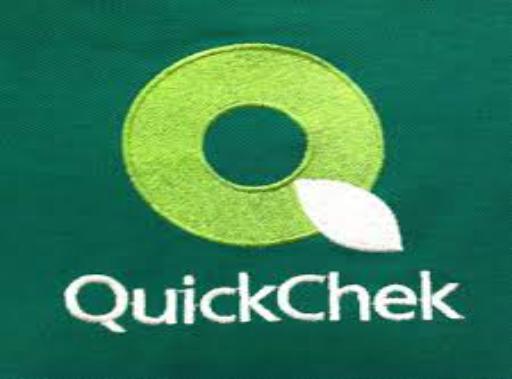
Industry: Food